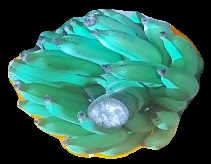
Variety: elakki-bale
Grade: grade2